Brossat

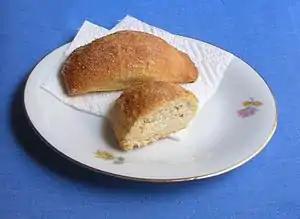
"Flaons of Morella" pastries stuffed with brossat

Brossat, or brull in some zones, is a fresh cheese in Catalan cuisine made from whey ("xerigot") resulting from the making of other cheeses, such as mató, a fresh or aged cheese, from sheep or goats.